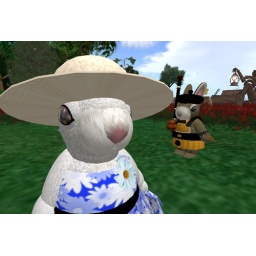
me in my special blue daisy dress with Zayn in Heron Shire